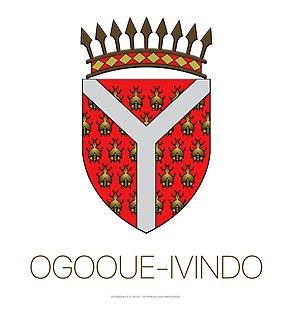
Ecusson de l’Ogooué-Ivindo
L'Ogooué-Ivindo est une province du Gabon. Son chef-lieu est Makokou et les villes secondaires sont Booué, Mékambo et Ovan.